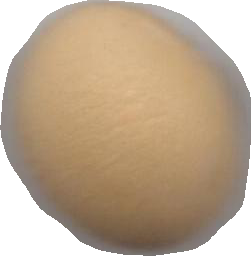
Variety: Grobogan